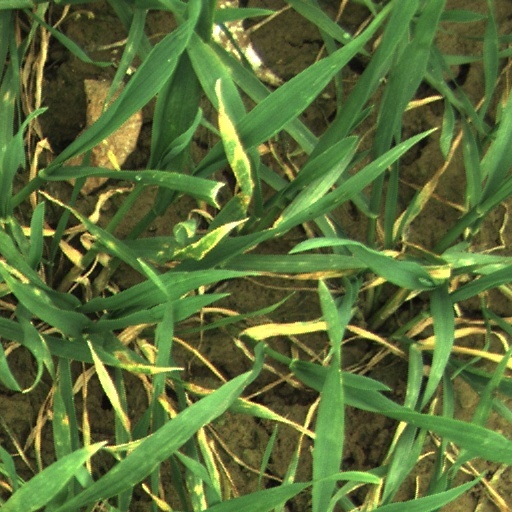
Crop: wheat